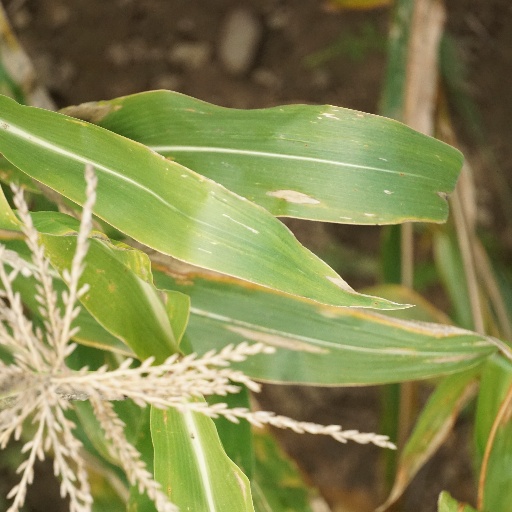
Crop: maize; corn